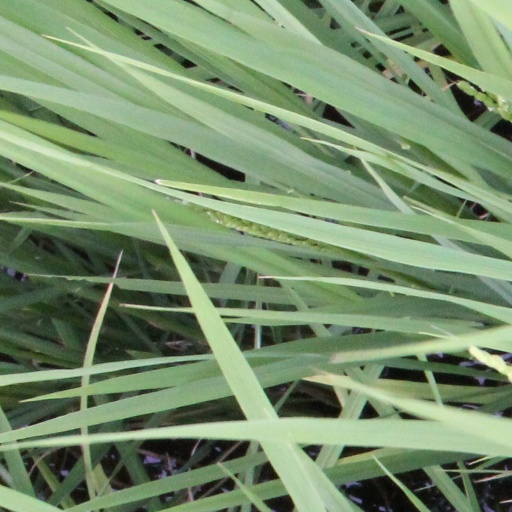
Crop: rice